Finland–Latvia relations

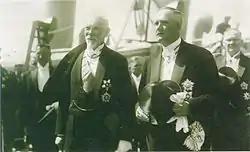
President of Finland Lauri Kristian Relander and President of Latvia Jānis Čakste during Relander's 1926 official visit to Latvia. In the background, the Foreign Minister of Finland Eemil Nestor Setälä to the right.

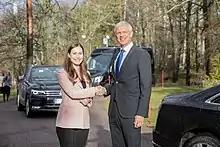
Finnish Prime Minister Sanna Marin with Latvian Prime Minister Krišjānis Kariņš meet in Helsinki, 12 February 2020

Finland–Latvia relations are foreign relations between the Republic of Finland and the Republic of Latvia. Finland has an embassy in Riga. Latvia has an embassy in Helsinki. Both countries are full members of the COE, CBSS, NB8, EU, NATO and Eurozone.